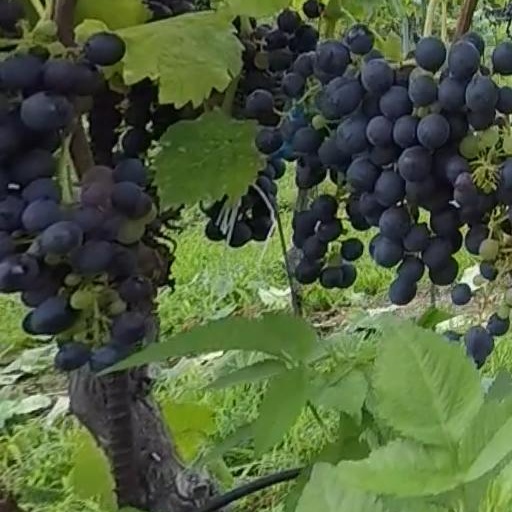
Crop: grape